Gyponana

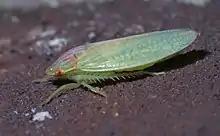
"Gyponana octolineata"

Species are usually green in appearance, sometimes with a blue tint, but some species have fully- and partially-pink forms.